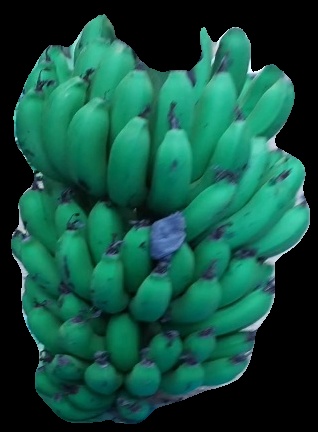
Variety: pachbale
Grade: grade2